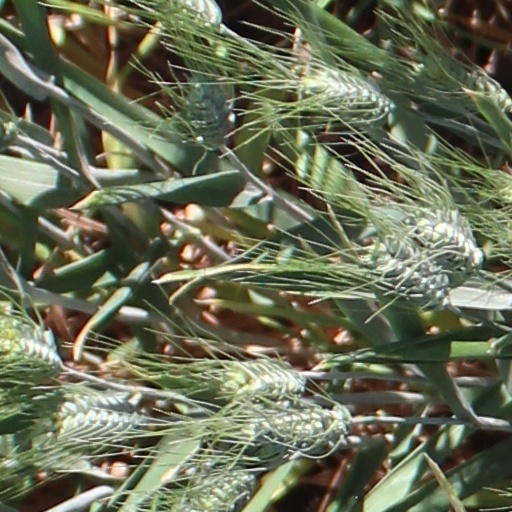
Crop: wheat